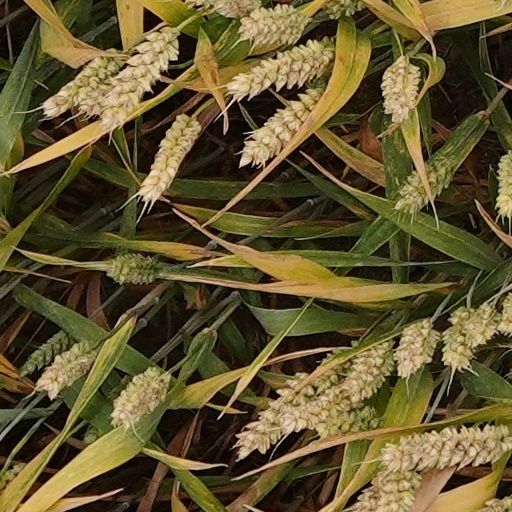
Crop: wheat